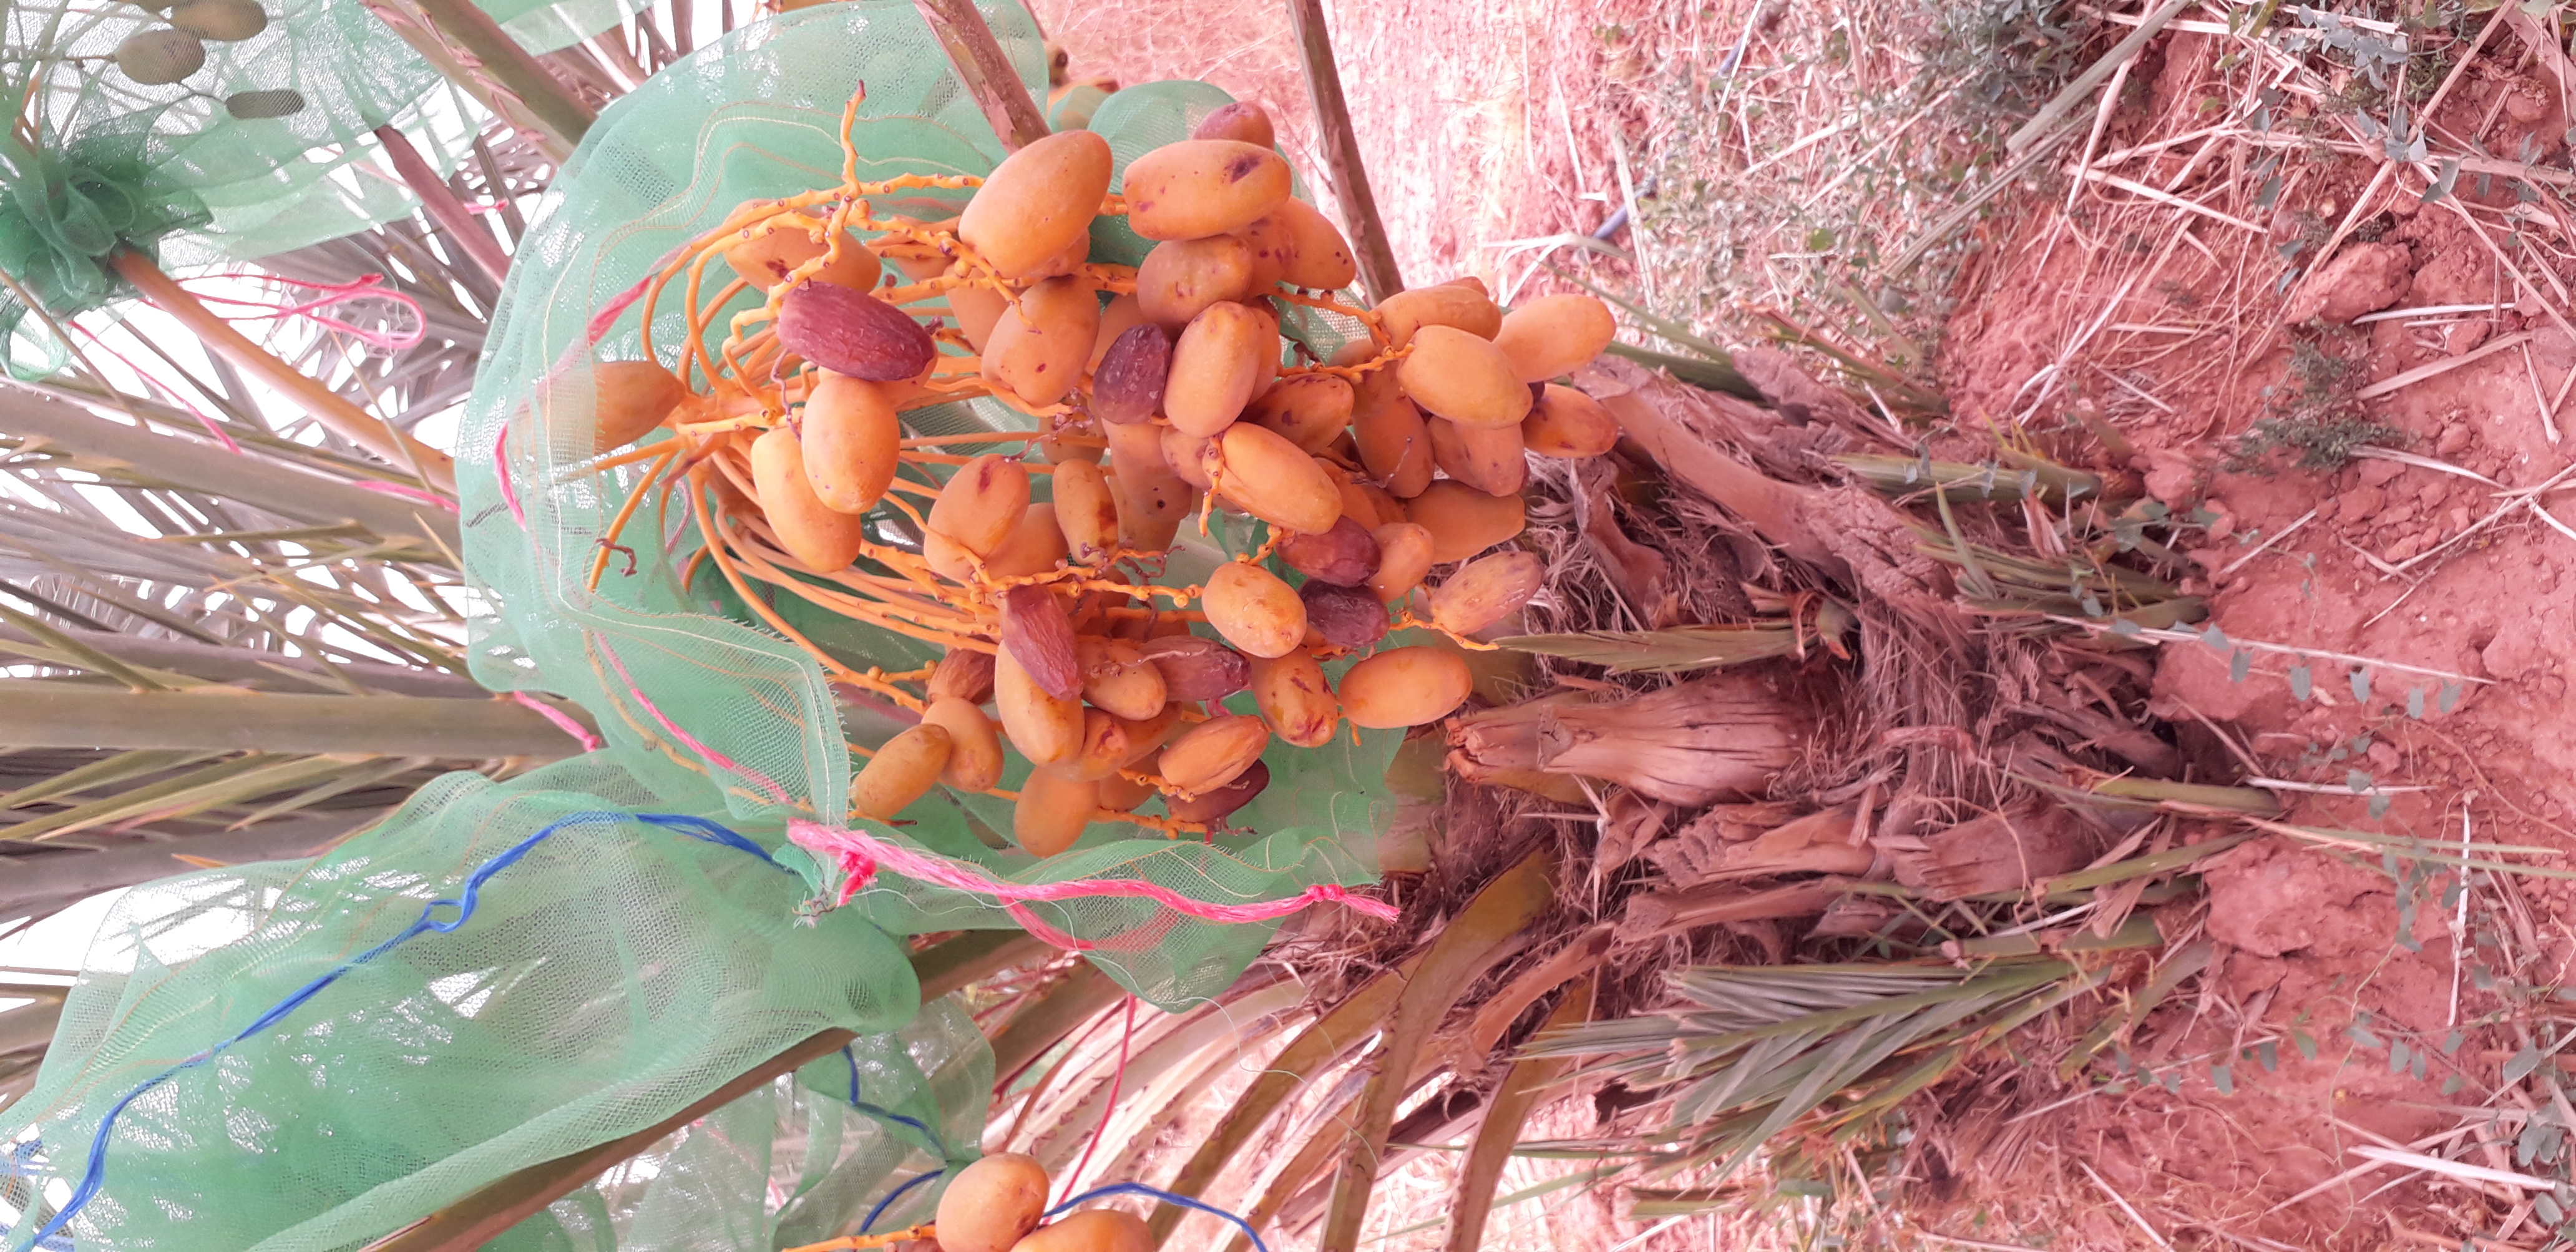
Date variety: Boumajhoul